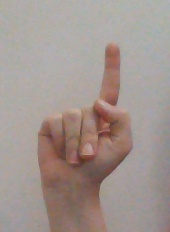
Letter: bb